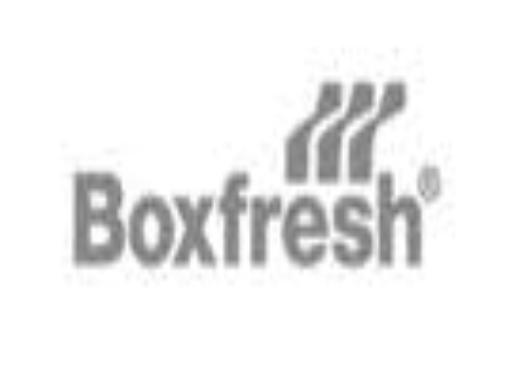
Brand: Boxfresh
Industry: Clothes